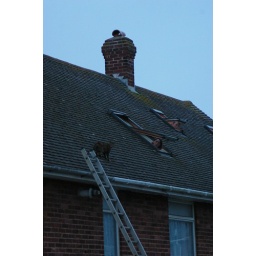
my cat poppy stuck on the roof over the road from my house.